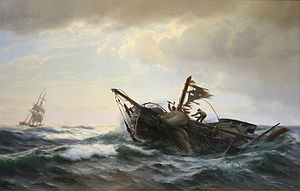
Carl Rasmussen (maler)
Yacht i havsnød
Jens Erik Carl Rasmussen var en dansk kunstmaler, der særlig var kendt for sine Grønlands- og marinemalerier.